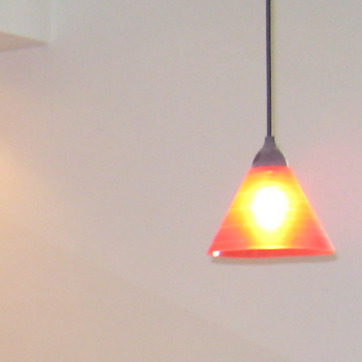
Material: painted